Hugh Trenchard, 1st Viscount Trenchard

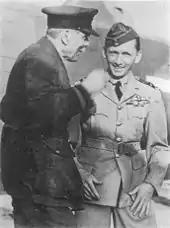
Trenchard speaking informally with Sir Arthur Tedder during the Second World War.

From mid-1940 onwards, Trenchard realised that by his rash demands in May he had excluded himself from a pivotal role in the British war effort. He then took it upon himself to act as an unofficial Inspector-General for the RAF, visiting deployed squadrons across Europe and North Africa on morale-raising visits. As a peer, a friend of Churchill's and with direct connections to the Air Staff, he championed the cause of the Air Force in the House of Lords, in the press and with the government, submitting several secret essays concerning the importance he attached to air power.